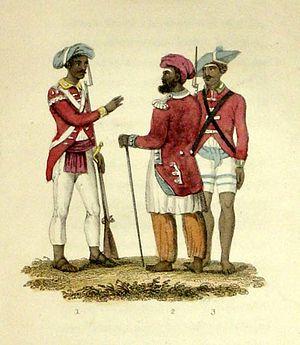
On appelle guerres anglo-birmanes les trois conflits qui, en 1824–26, en 1852 et en 1885, ont opposé la Birmanie aux forces britanniques établies en Inde. D'abord menées pour des raisons d'hégémonie régionale, elles ont, dès la seconde, pris le caractère de guerres coloniales et se sont conclues par la fin de la monarchie locale et l'occupation totale du pays qui sera annexé à l'Empire des Indes. En 1826, les Britanniques s'emparent des zones côtières, en 1852 de tout le Sud, en 1885 de toute la partie restante.